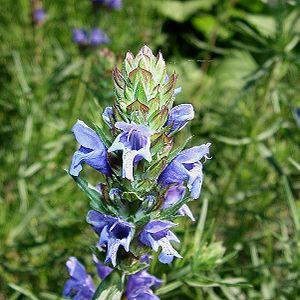
La Réserve naturelle nationale de la haute vallée du Béranger est une réserve naturelle nationale située dans le département de l'Isère. Couvrant une surface de 84 ha, la réserve naturelle a été créée en 1974 pour servir de zone tampon au Parc national des Écrins.